Kurt Tanzer

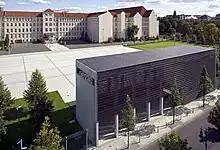
Bundeswehr Memorial, the Federal Ministry of Defence in the back

Following World War II, Tanzer joined the post-war "Bundesluftwaffe". "Hauptmann" Tanzer and "Oberleutnant" Hans-Ludwig Seseke, were killed on 25 June 1960 when their Lockheed T-33A "EB+397" crashed in southwestern Mallorca. T-33 "EB+397" and T-33 "BD+843", piloted by United States Air Force Captain Charles S. Melton and Captain Roger P. Miller, both crashed into the cloud-covered mountains during an instrument flight rules (IFR) approach on Son Sant Joan Airport. All four pilots were killed in the incident. Tanzer and Seseke are listed on the (Bundeswehr Memorial).